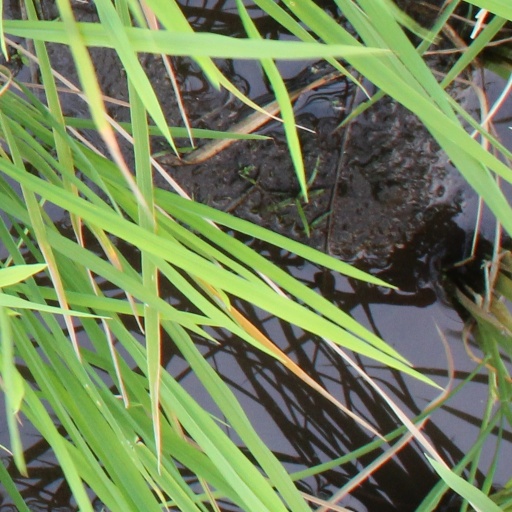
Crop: rice